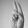
ASL letter: U